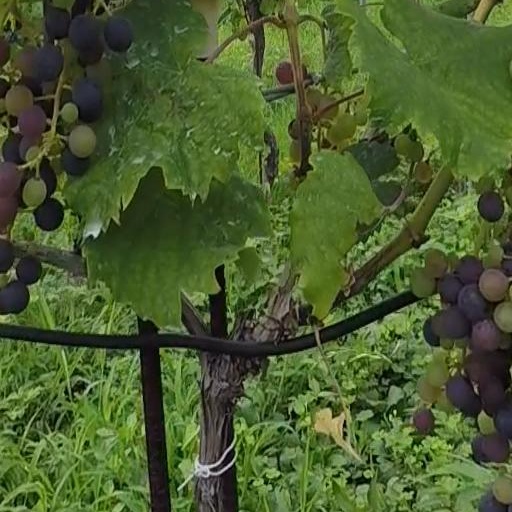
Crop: grape